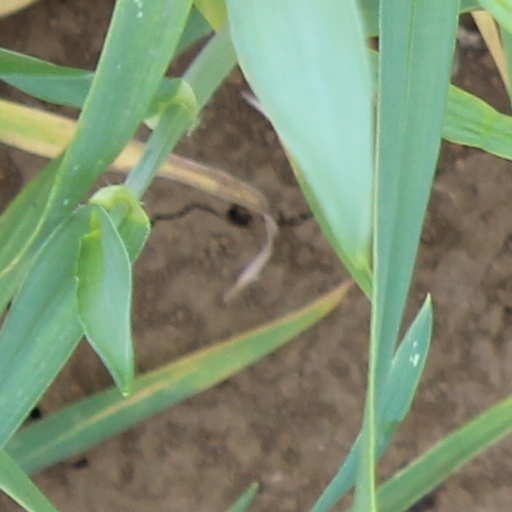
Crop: wheat